Jewish ethnic divisions

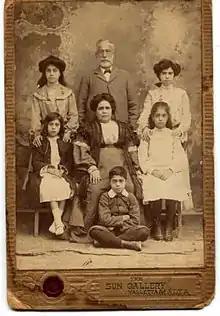
Maltese Jews in Valletta, 19th century

Historically, European Jews have been classified as belonging to two major groups: the "Ashkenazim", or "Germanics" ("Ashkenaz" meaning "Germany" in Medieval Hebrew), denoting their Central European base, and the "Sephardim", or "Spaniards" ("Sefarad" meaning "Hispania" or "Iberia" in Hebrew), denoting their Spanish and Portuguese base. A third historic term "Mizrahim", or "Easterners" ("Mizrach" being "east" in Hebrew) has been used to describe other non-European Jewish communities which have bases which are located further to the east, but its usage has changed both over time and relative to the location where it was used. One definition is the Jews who never left the Middle East, in contrast to the Sephardim who went west to Spain, Portugal, and North Africa. A similar three-part distinction in the Jewish community of 16th-century Venice is noted by Johnson as being "divided into three nations, the Penentines from Spain, the Levantines who were Turkish subjects, and the Natione Tedesca or Jews of German origin..." The far more recent meaning of the term, to include both Middle Eastern and North African Jews in a single term, developed within Zionism in the mid-1940s, when Jews from these countries were all combined in one category as the target of an immigration plan. According to some sources, the current sense of the term, as an ethnic group which is distinct from European-born Jews, was invented at this time. The term constitutes a third major layer to some, and following the partition of Mandatory Palestine and Israeli independence, the Mizrahim's often-forced migration, led to their establishment of communities in the newly constructed Israel.